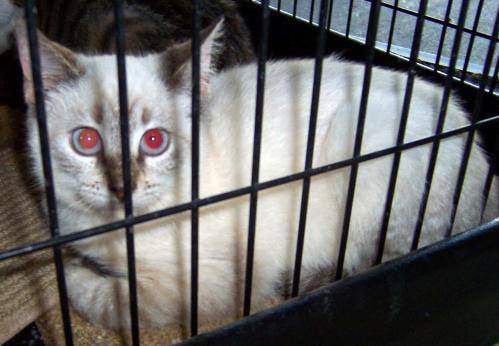
Label: cat